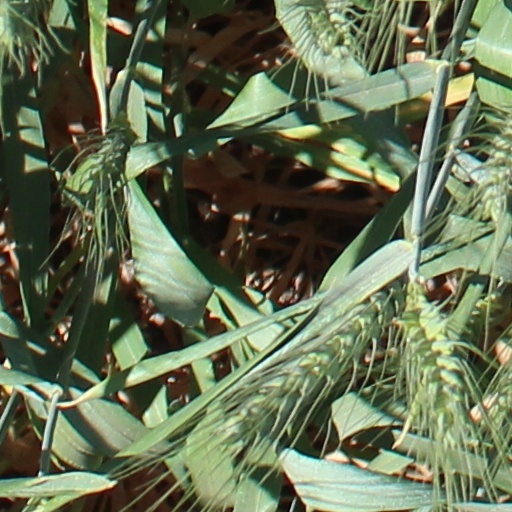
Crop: wheat